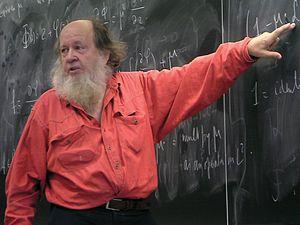
L'enseignement des mathématiques vise à transmettre des compétences en mathématiques, le plus souvent en expliquant et en appliquant des méthodes scientifiques. Cet enseignement a fait l'objet de nombreux débats dans les sociétés modernes.
Adrien Douady, né le 25 septembre 1935 à La Tronche et mort le 2 novembre 2006 à Saint-Raphaël, est un mathématicien français.